Francis Neale

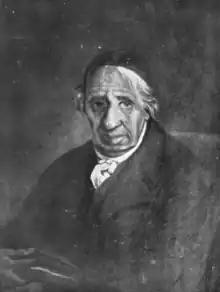
Portrait of Francis Neale

In response to the request of Emperor Paul I of Russia, Pope Pius VII issued a bull in 1801 partially lifting the 1773 order of suppression by permitting the Jesuits to officially resume operation in the Russian Empire (which they had been already doing unofficially). Bishop Carroll had long sought to restore the Jesuit order in the United States, and aimed to do so by submitting the Maryland Jesuits to the jurisdiction of the Jesuits' Russian province. He was wary that such an arrangement would contravene the pope's order and might draw the attention of political enemies of the Jesuits. Neale and his brother, Charles, led a group of clergy in persistently urging Carroll to effectuate the arrangement. Carroll was eventually persuaded, and a Jesuit novitiate was formally opened on October 10, 1806, in a house offered for use by Neale, across the street from the now-Holy Trinity Church.